Dryanovo

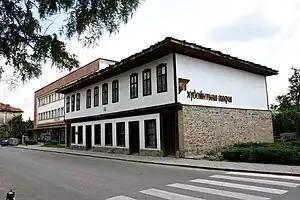
The Dryanovo art gallery building, another work of Kolyu Ficheto

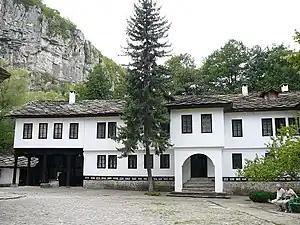
Dryanovo Monastery

Dryanovo is a Bulgarian town situated at the northern foot of the Balkan Mountains in Gabrovo Province; amphitheatrically along the two banks of Dryanovo River, a tributary to the Yantra River. The town is a centre of the homonymous Dryanovo Municipality, which is composed of 62 villages, hamlets and huts picturesquely spread out of the mountain folds. As of 2015, it had a population of 7,968. In 2009, it was 8,043.